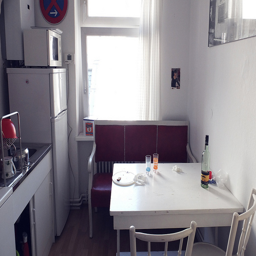
A white table inside of a kitchen next to a window.
an image of a kitchen table in the kitchen
An empty kitchen with a table that has dirty dishes.
A very cramped kitchen scene with a table, refrigerator, sink and counter top.
A white refrigerator and table in a small kitchen.